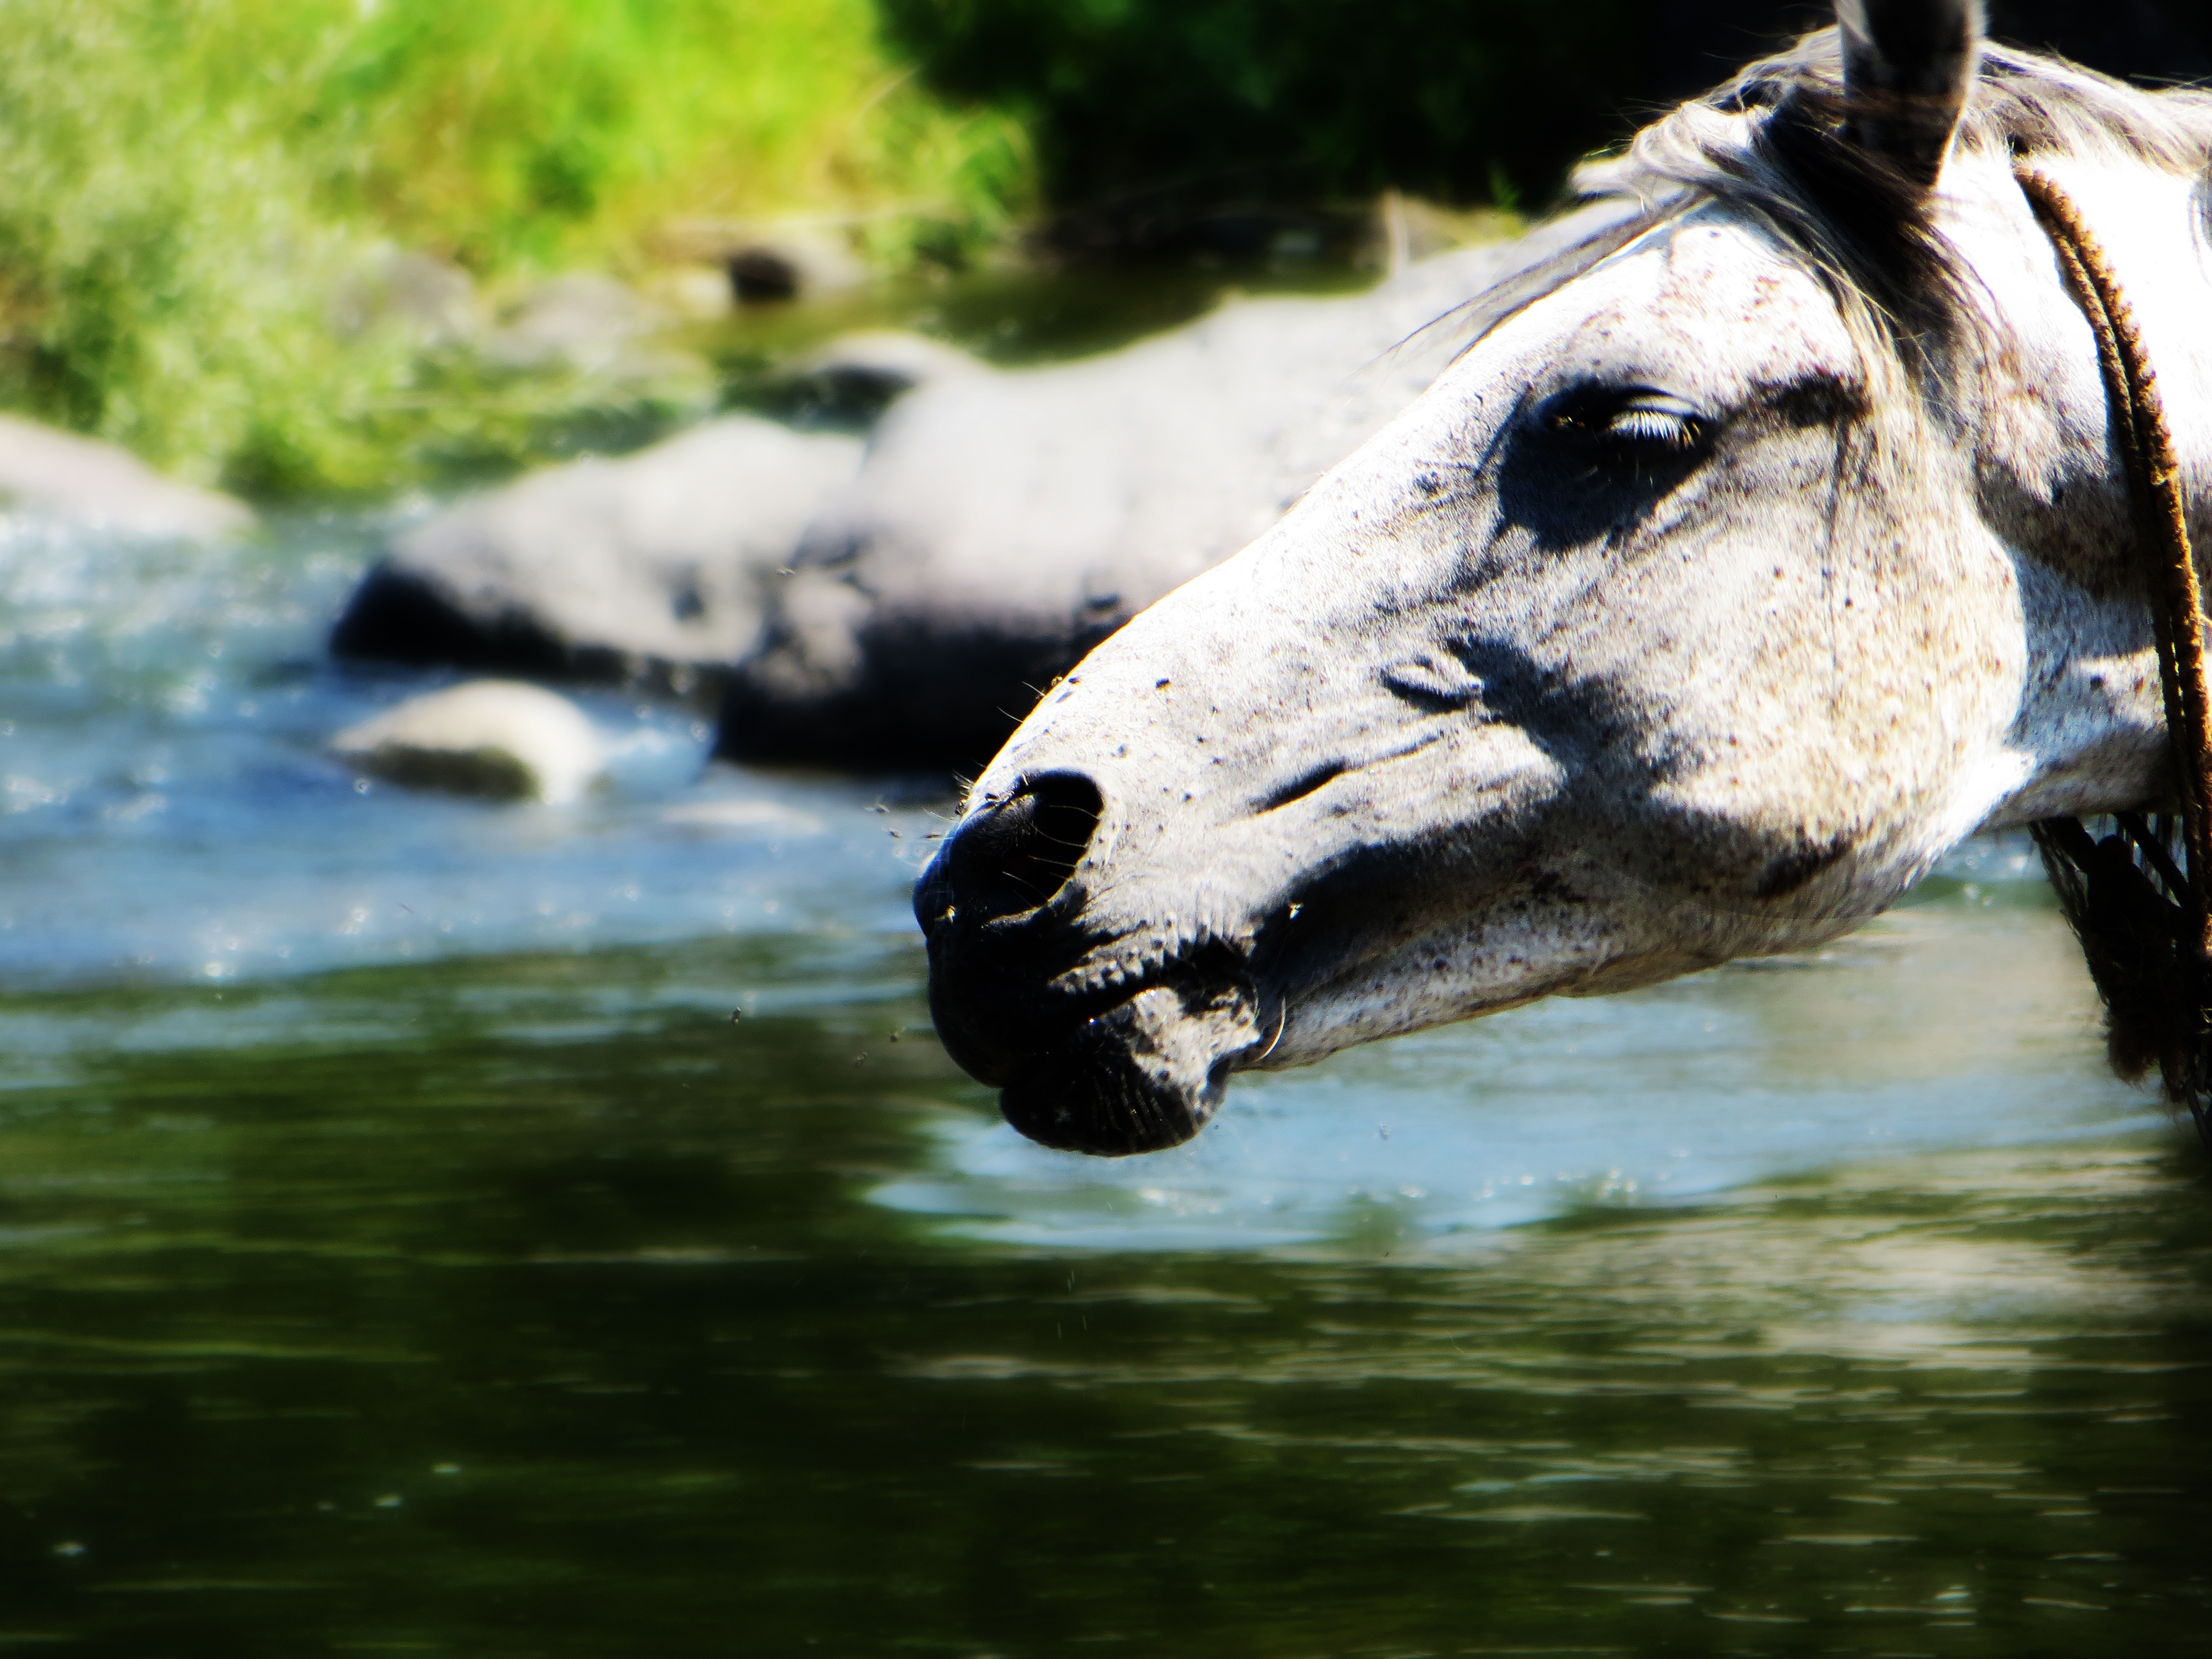
nature, wildlife, zoo, horse, mammal, stallion, fauna, horse like mammal